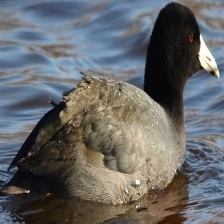
Species: AMERICAN COOT
Scientific name: FULICA AMERICANA